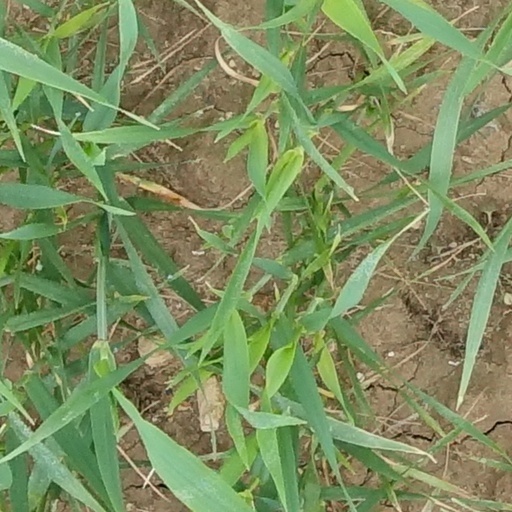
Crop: wheat